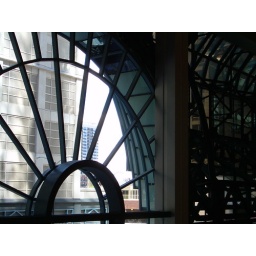
A shot of the windows in the train station in Chicago.